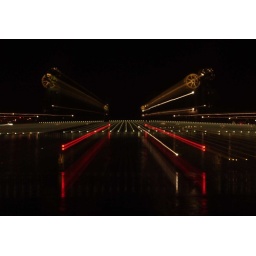
The bridge over the river IJssel at Kampen.